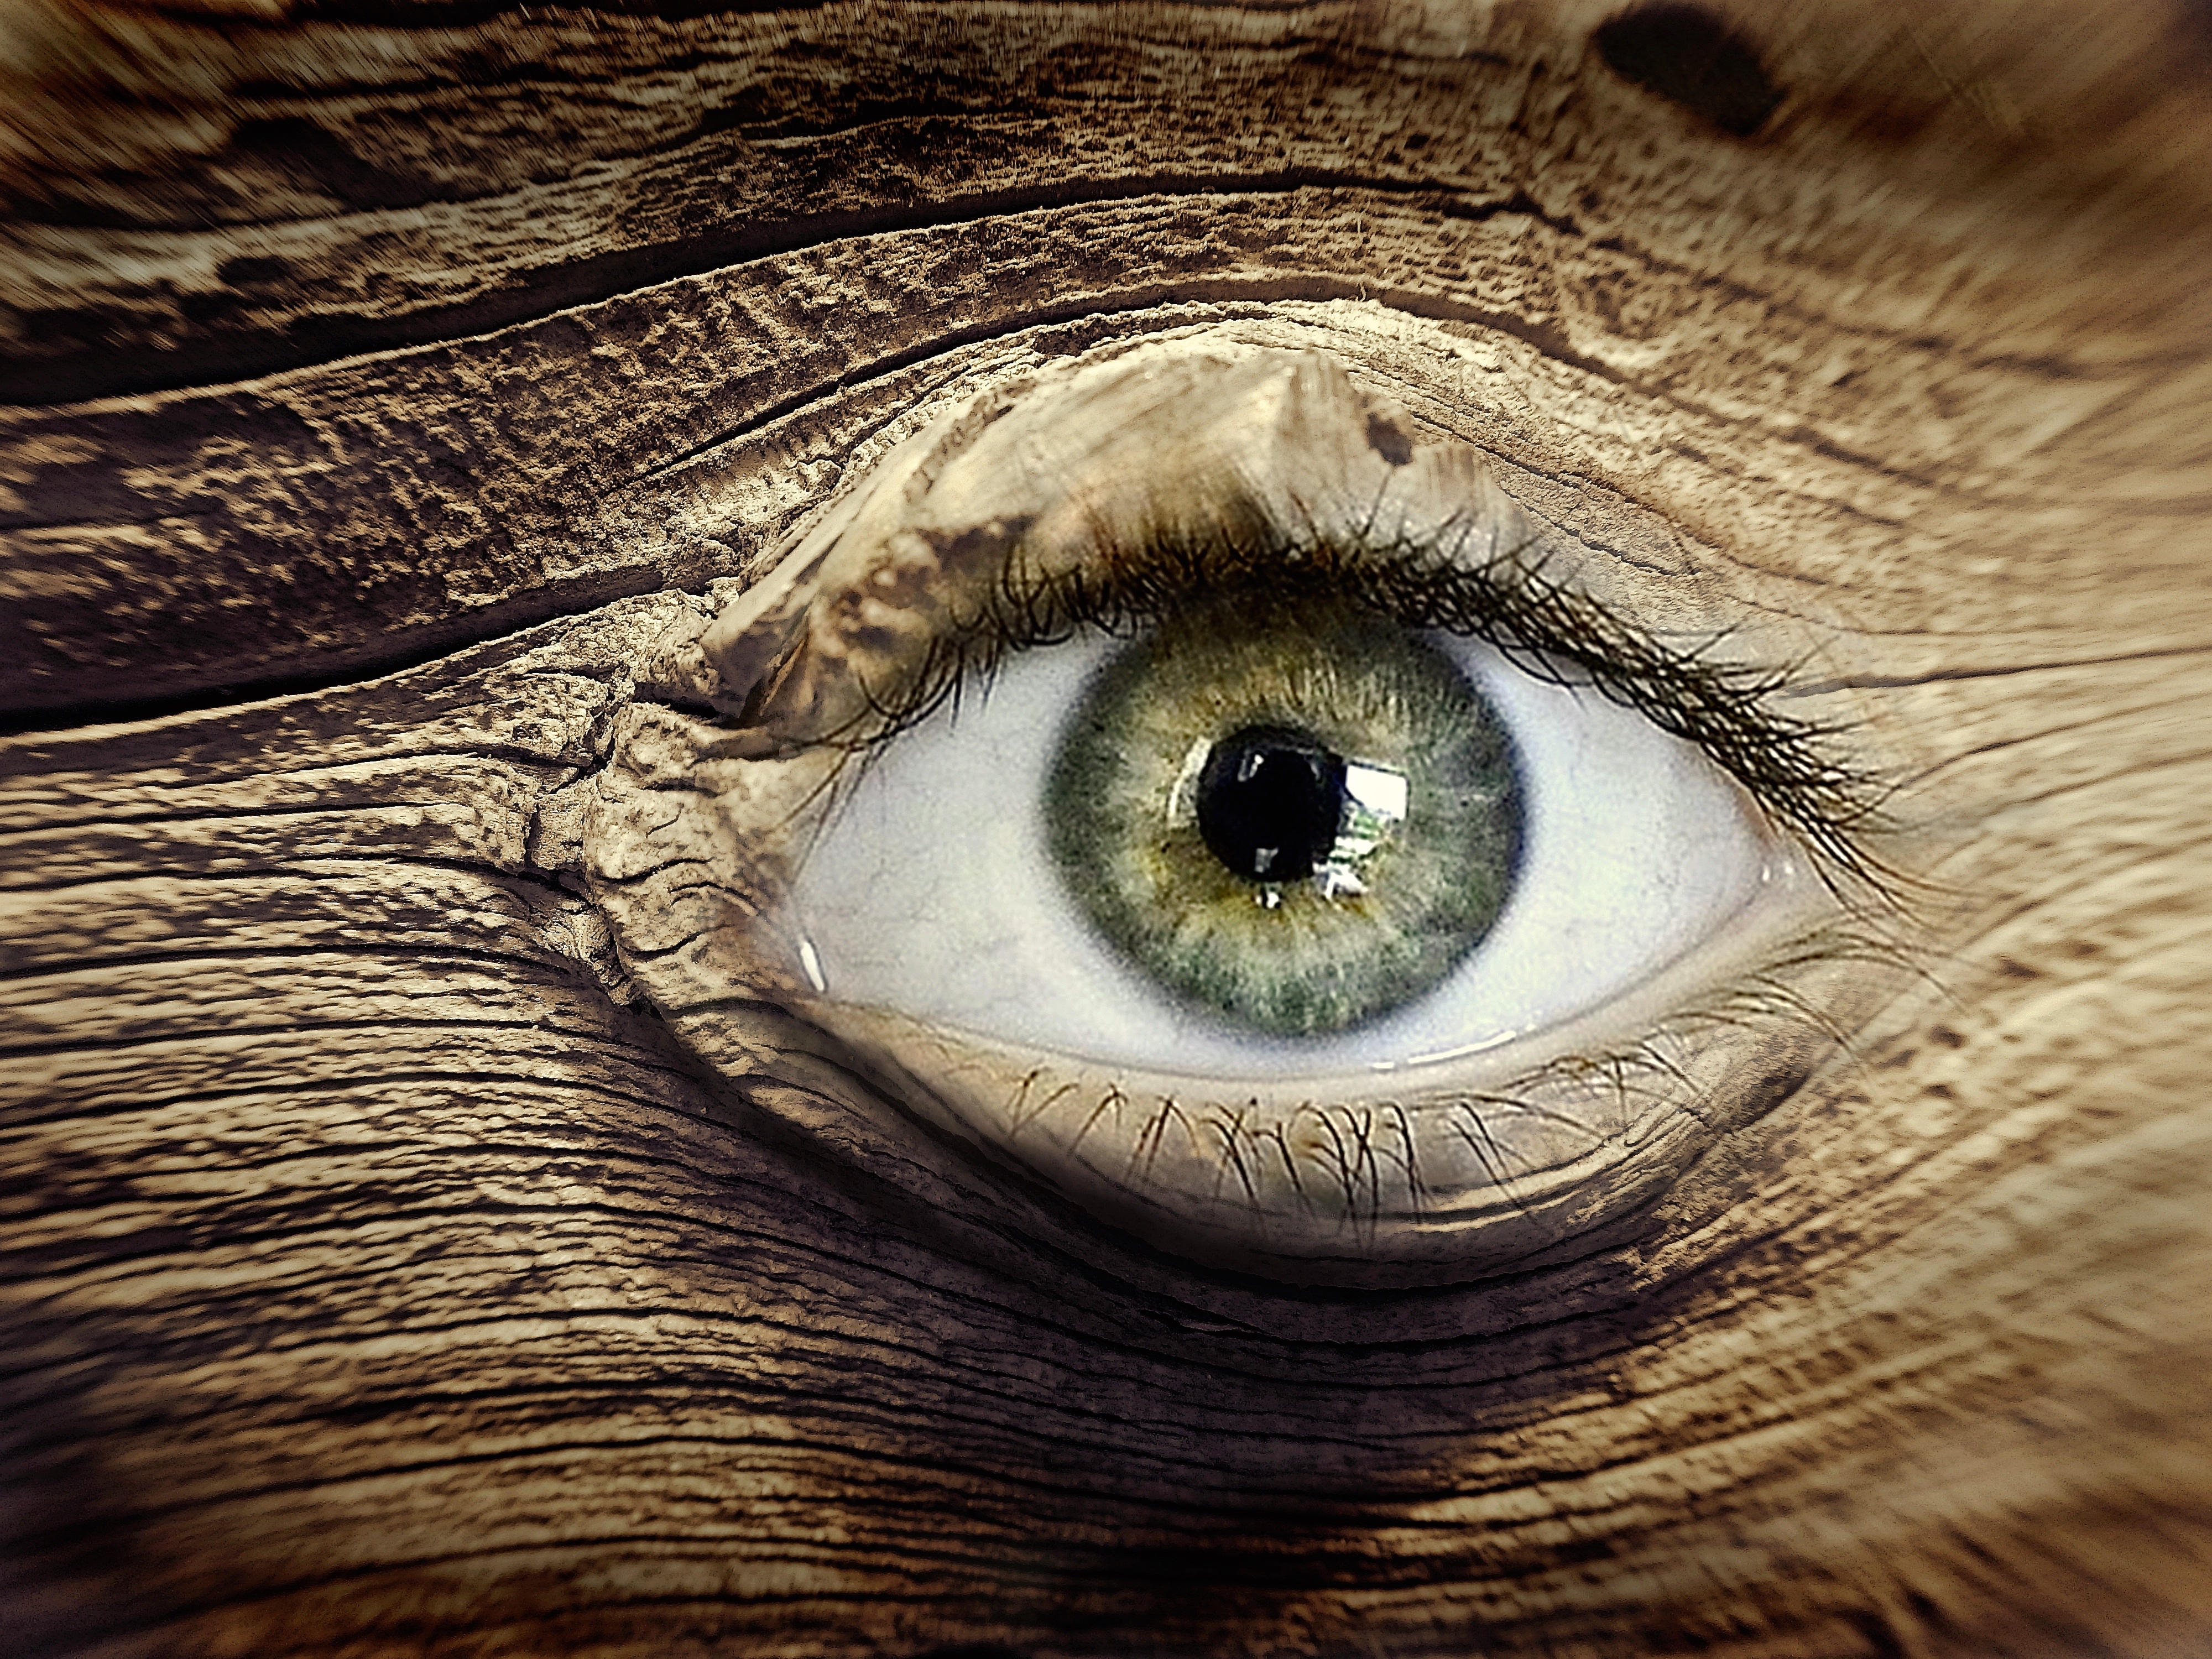
watch, tree, nature, structure, wood, photography, grain, texture, view, log, cat, brown, close, close up, human body, wooden structure, nose, whiskers, iris, eye, head, graphic, organ, macro photography, knothole, wood grain, wood eye